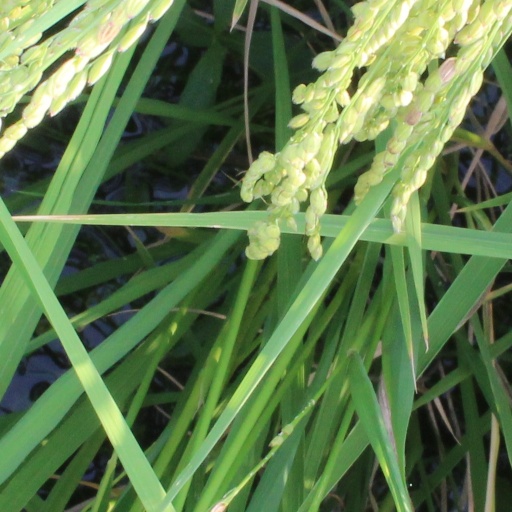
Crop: rice